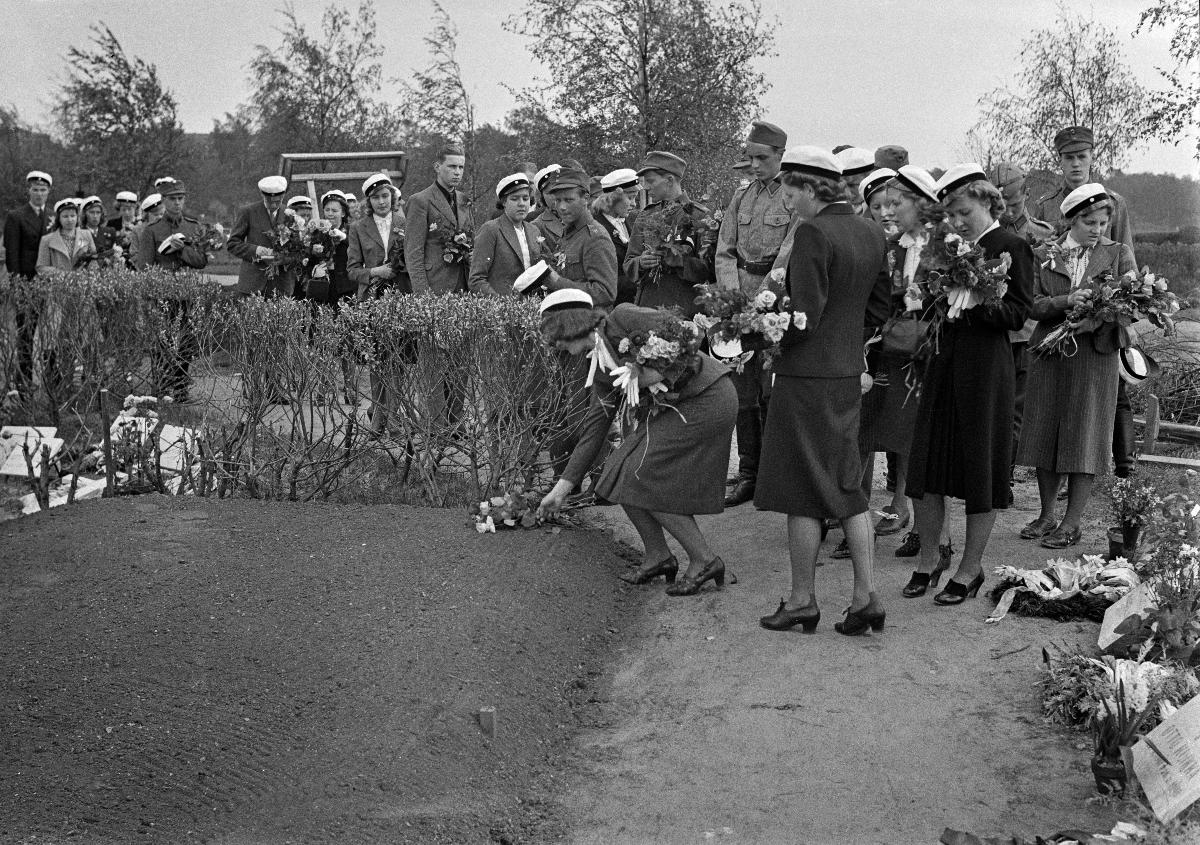
Vastavalmistuneita ylioppilaita 1940
Nyutexaminerade studenter 1940; Newly graduated students 1940
sisällön kuvaus: Vastavalmistuneita ylioppilaita Hietaniemen sankarihaudoilla Helsingissä toukokuussa 1940. content description: Newly graduated students visit the hero's graves in Hietaniemi Helsinki May 1940. innehållsbeskrivning: Nyutexaminerade studenter besöker Sandudds hjältegravar i Helsingfors maj 1940.
Kuvaaja: Sundström, Hugo, kuvaaja
Vuosi: 1940
Paikka: Suomi, Uusimaa, Helsinki
Aiheet: HBL; välirauha; ylioppilaat; valmistuminen; lukio; Interim Peace; general upper secondary school graduates; graduation; general upper secondary school; education; secondary school; gymnasiums; students; graduations; interim peace; freden mellan vinter- och fortsättningskriget; studenter; utexaminering; utbildning; studentexamen; gymnasier; dimissioner; mellankrigstiden; gymnasiet